Frank Wassenberg

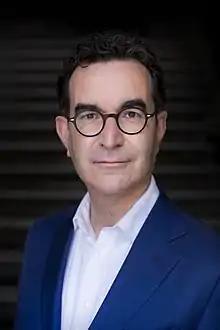
Frank Wassenberg (2017)

Frank P. Wassenberg (born 2 May 1966) is a Dutch politician. He was a member of the House of Representatives for the Party for the Animals between November 2016 and October 2017 and between March 2017 and December 2023. He was the temporary replacement Esther Ouwehand in the former. He serves in the States of Limburg since the 2015 elections, and previously served between 2007 and 2011.